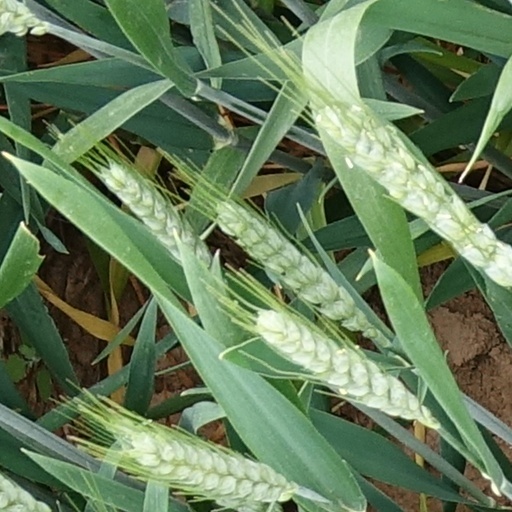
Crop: wheat